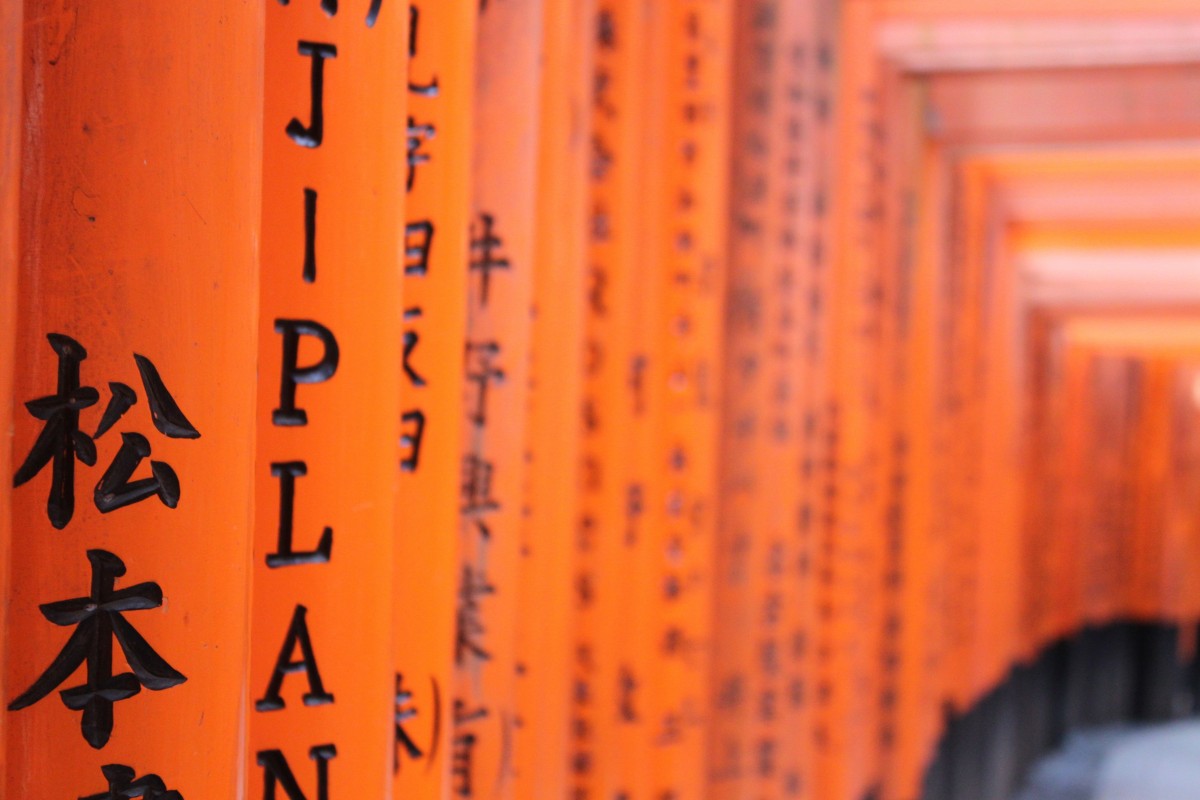
Tags: number, wall, line, red, color, yellow, interior design, font, shape